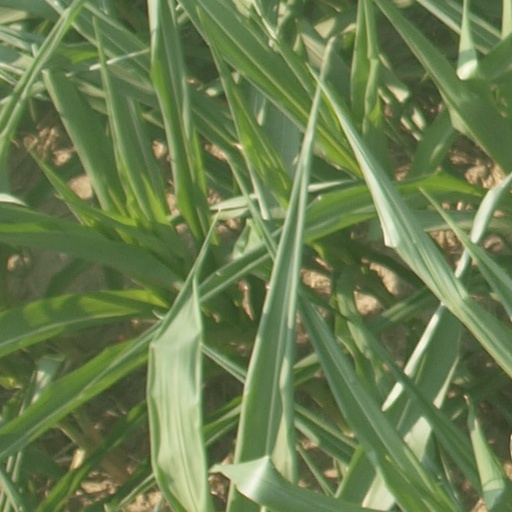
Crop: maize; corn